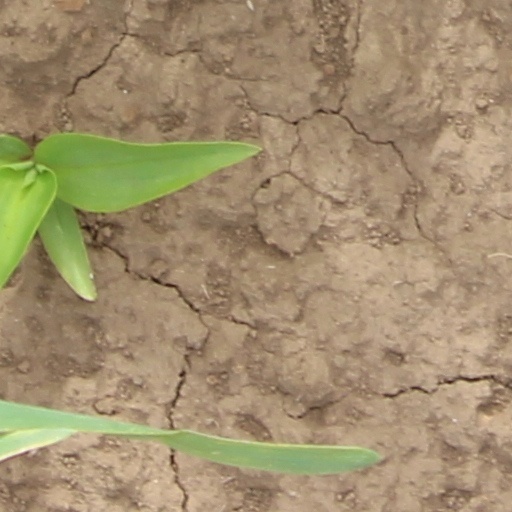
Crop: wheat